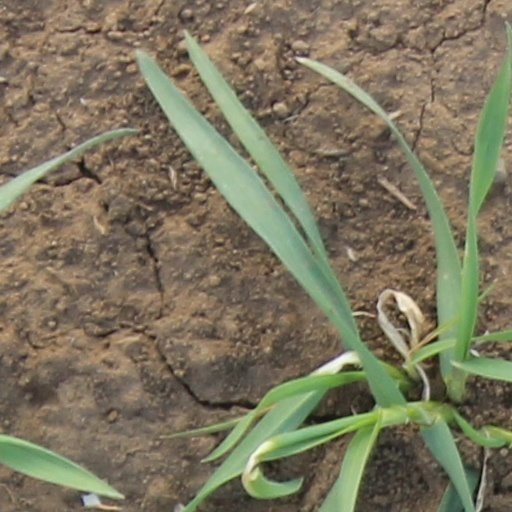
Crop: wheat